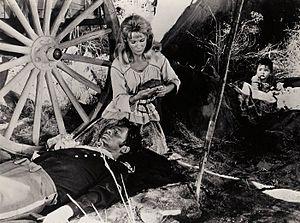
Charles F. Wheeler, né le 15 décembre 1915 à Memphis, mort le 28 octobre 2004 à Orange, est un directeur de la photographie américain, membre de l'ASC.